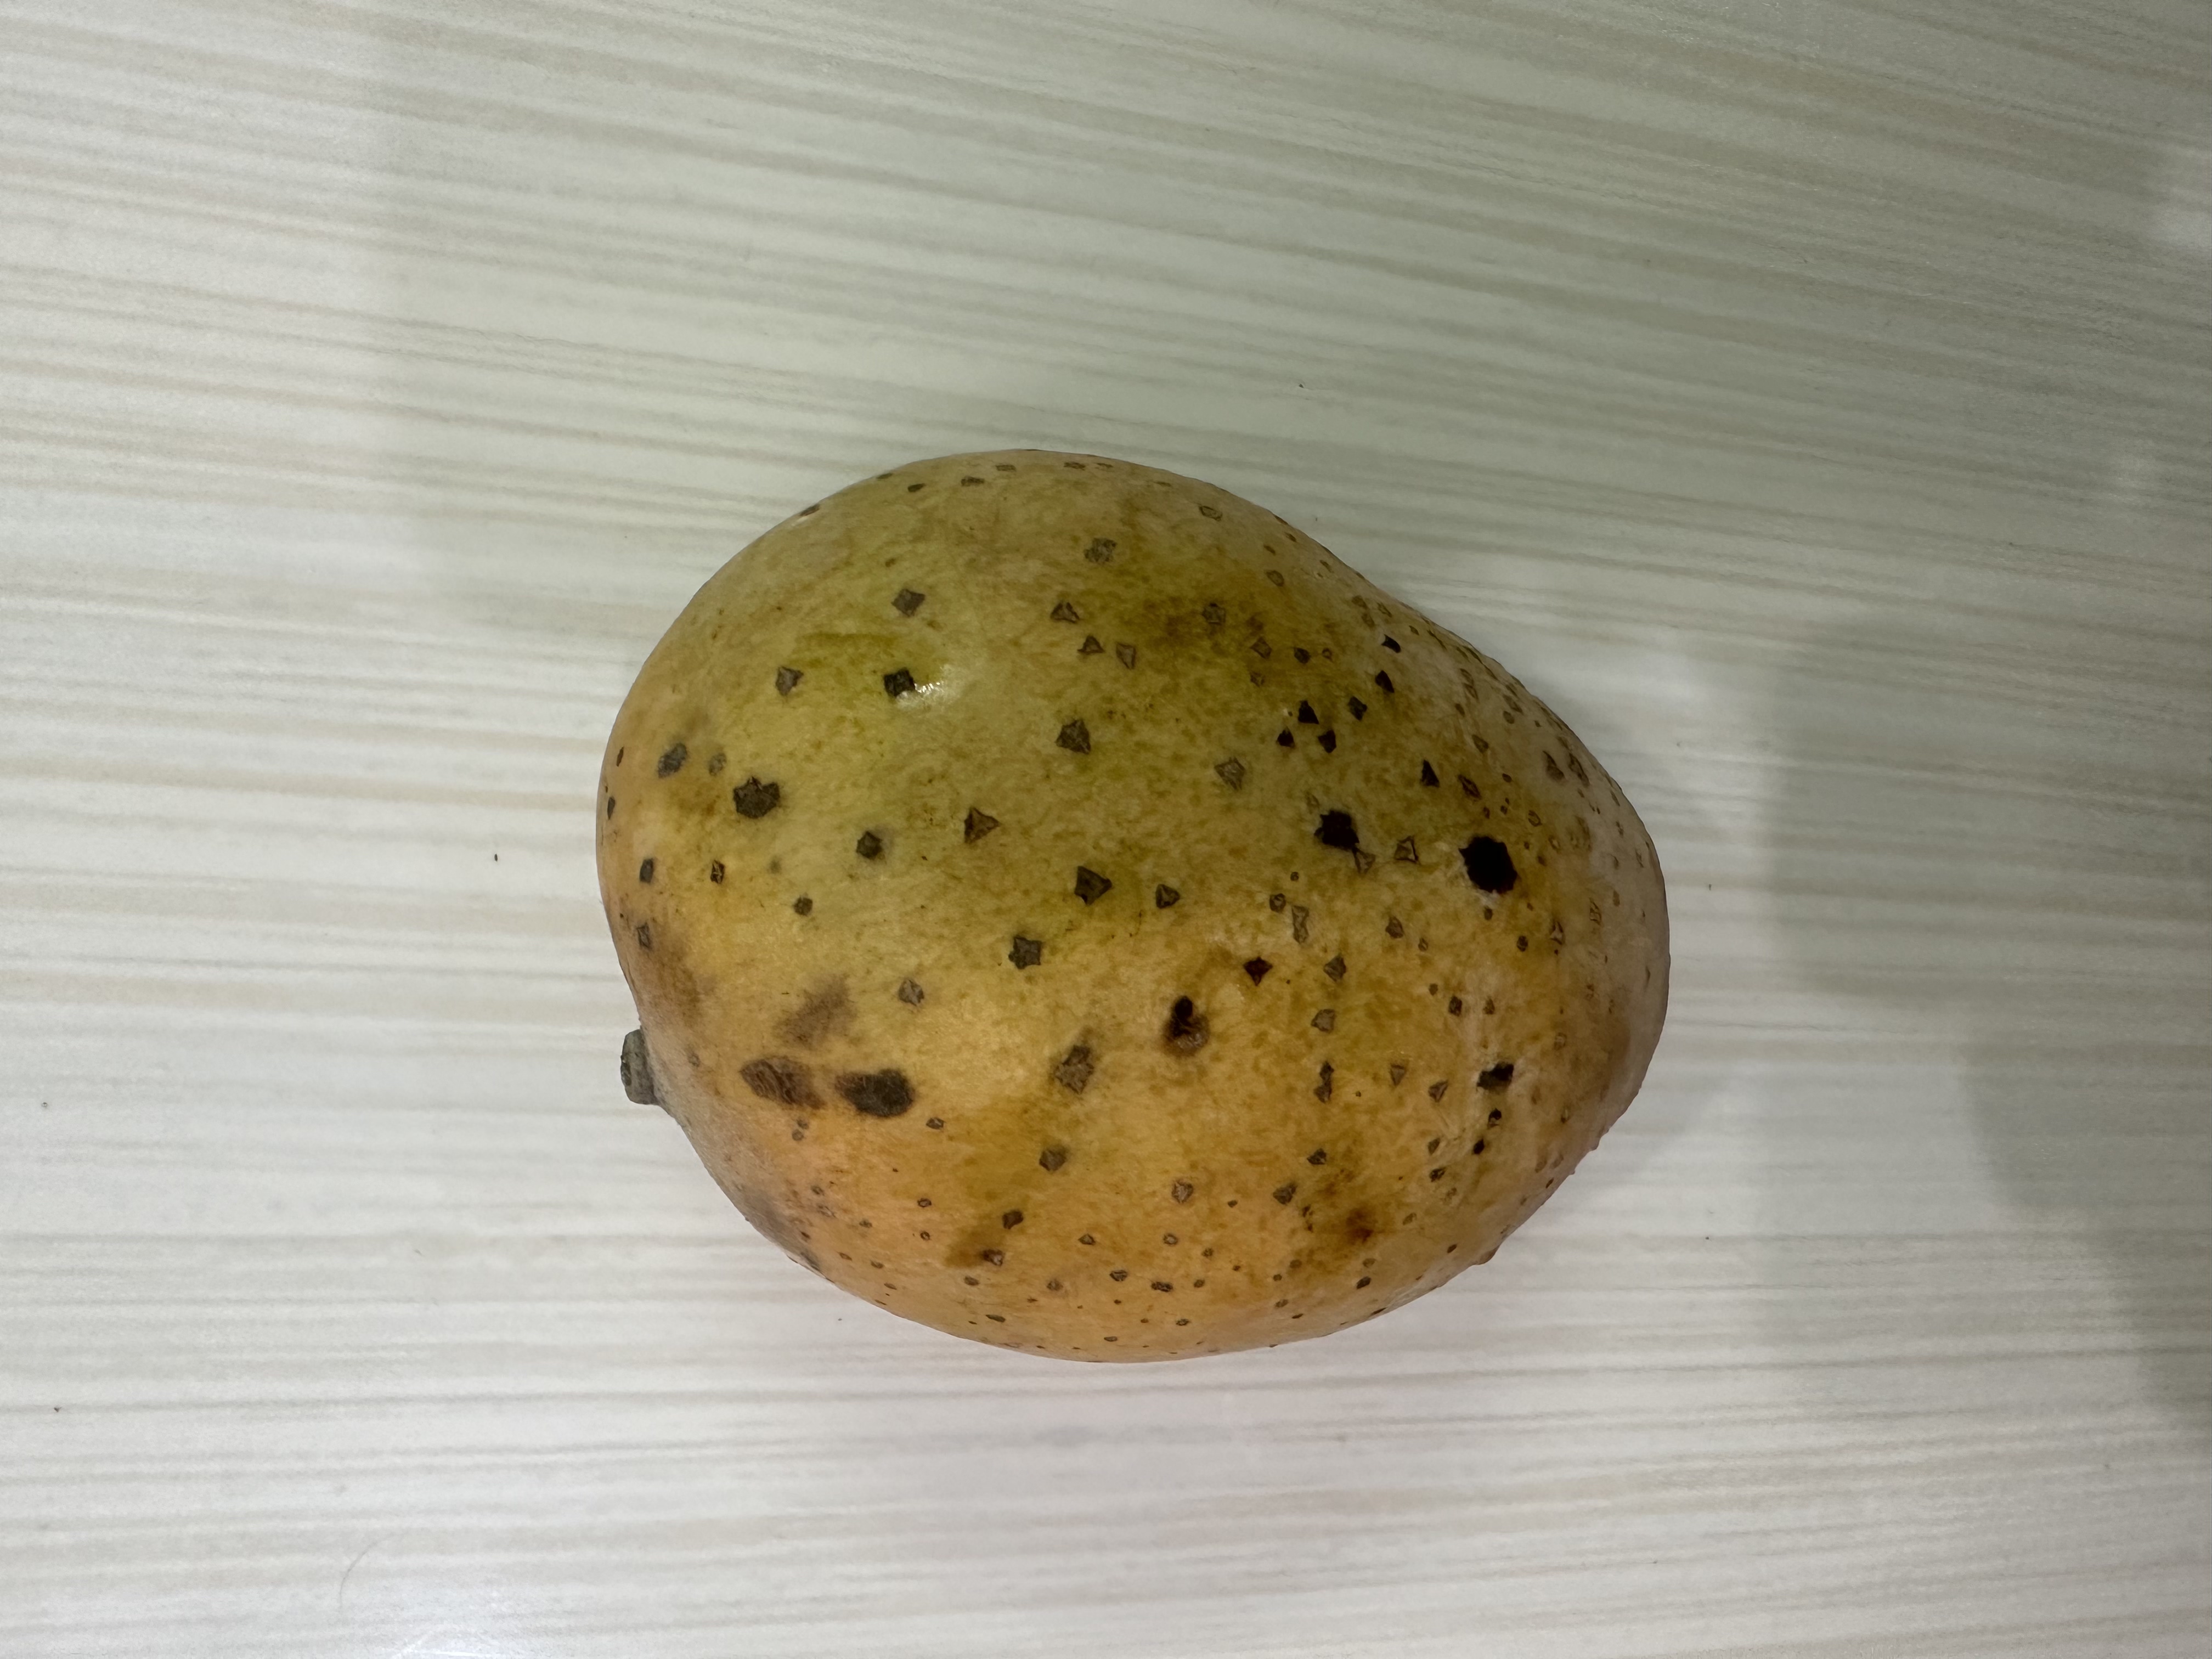
Mango variety: Langra